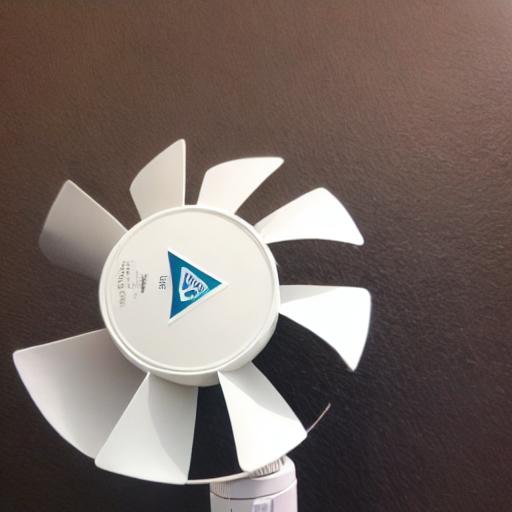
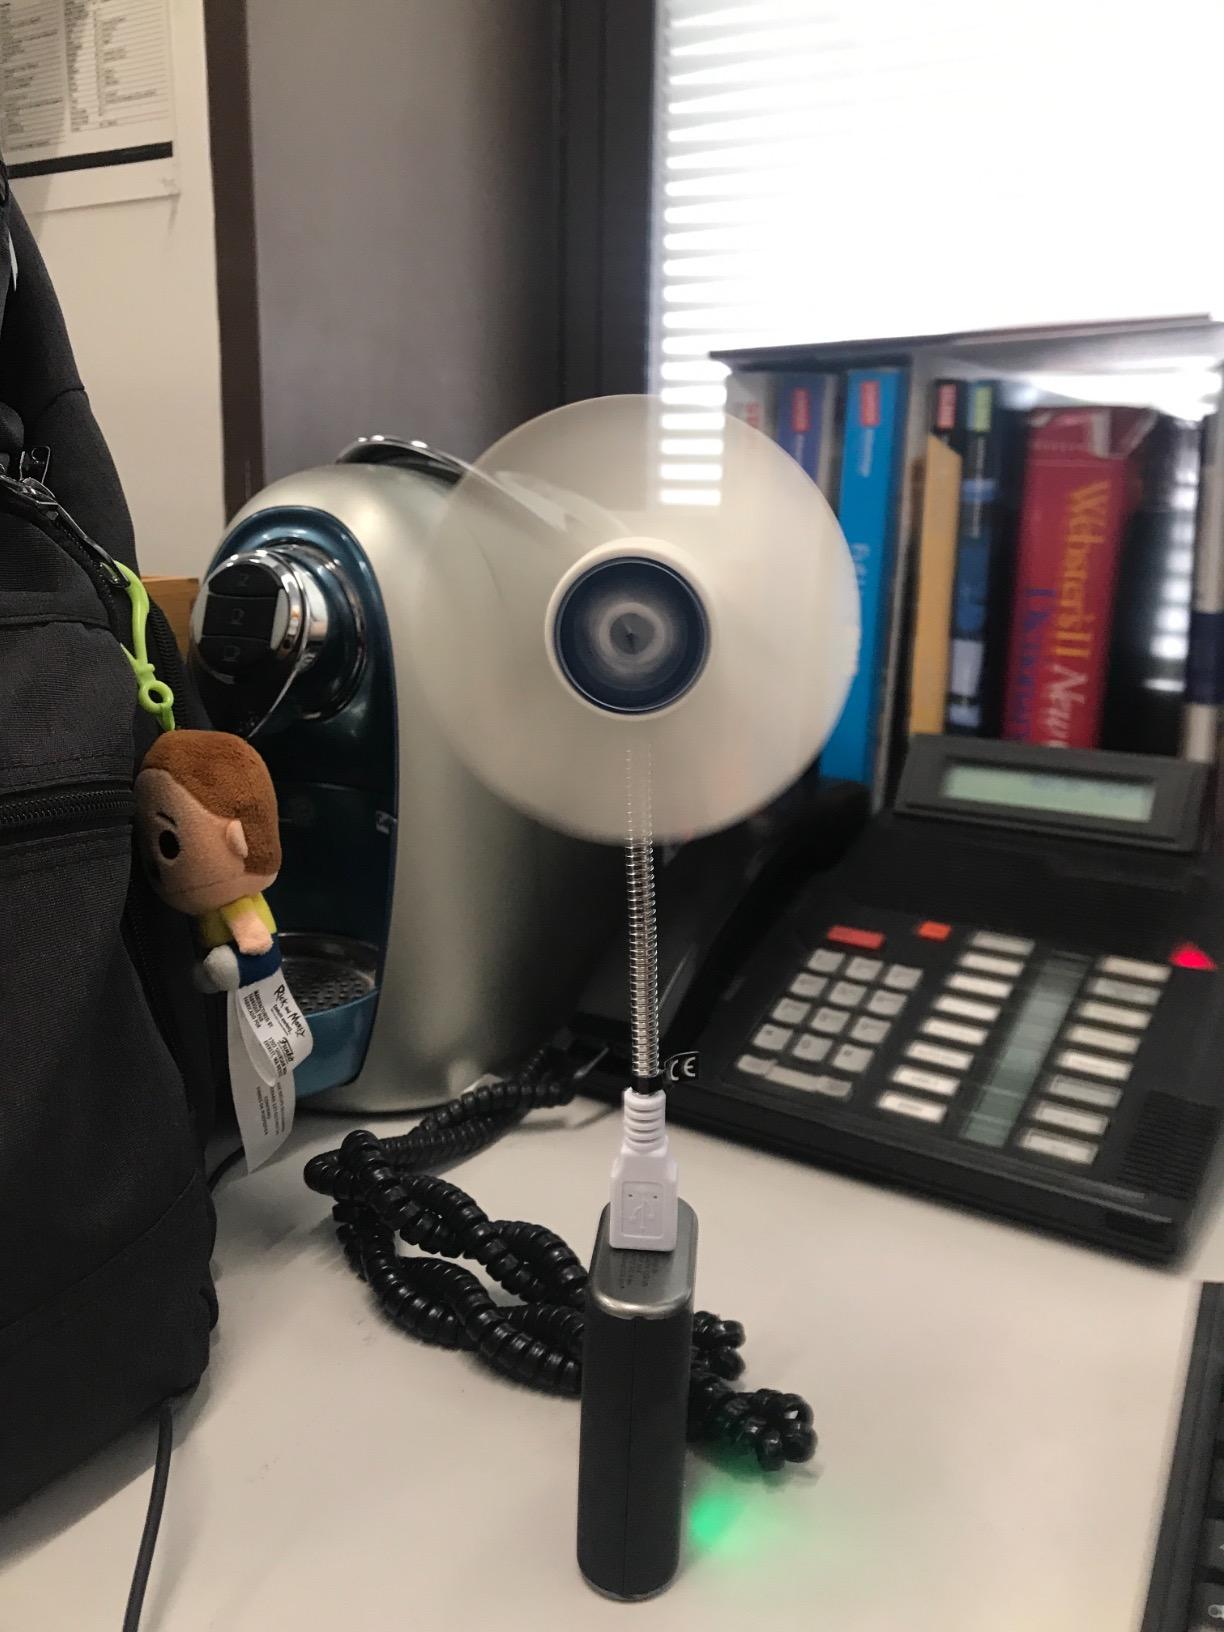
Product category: fan
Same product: no